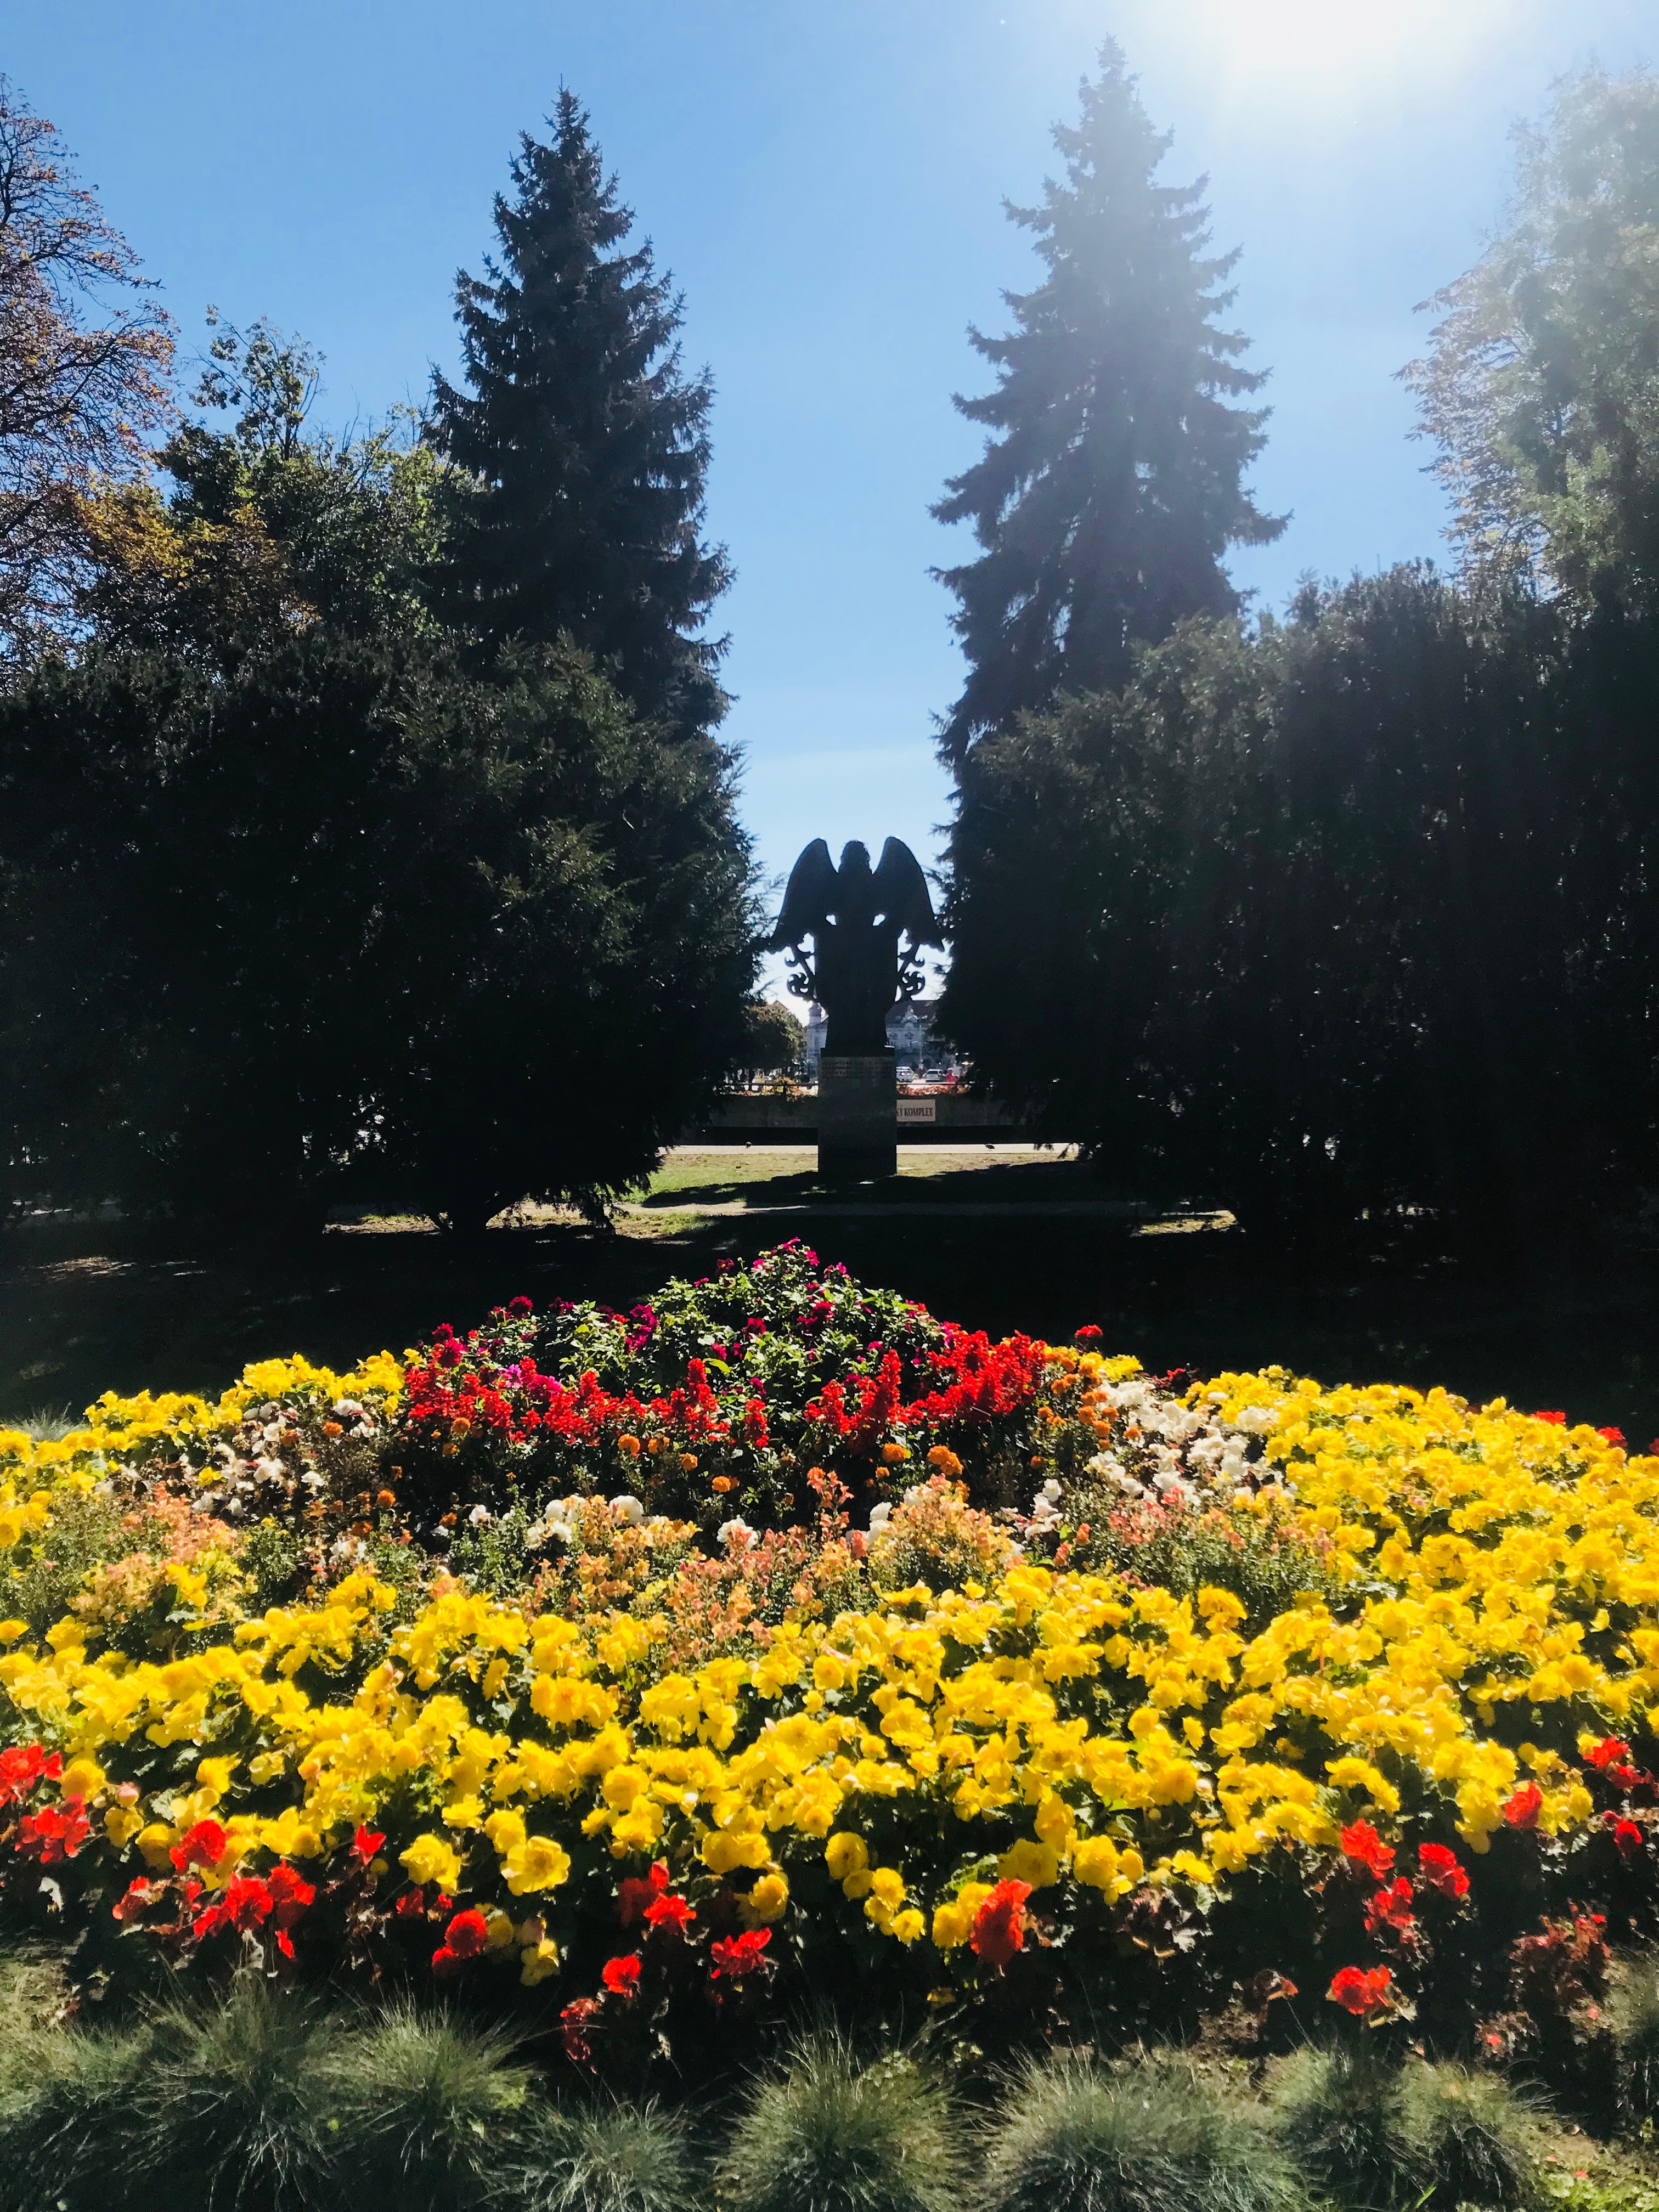
Kosice city, slovakia, old town, tourism, autumn, park, flowers, flower bed, yellow color, september, city coat of arms, city symbol, coat of arms, plant, nature, flower, yellow, flora, garden, botanical garden, leaf, spring, tree, flowering plant, landscape, shrub, sunlight, grass, sky, recreation, landscaping